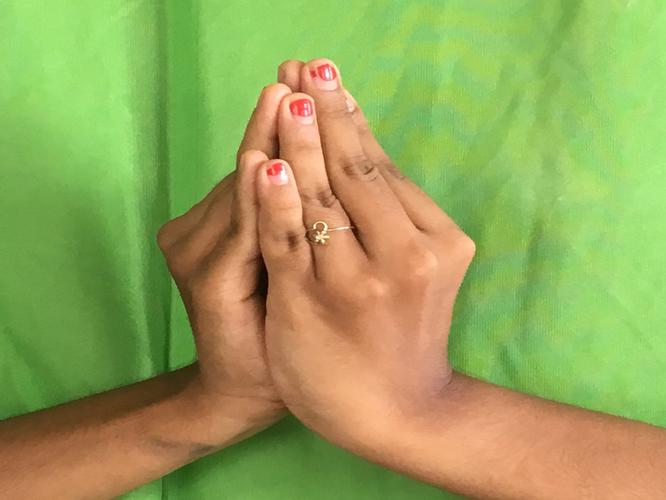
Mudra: Kapotham
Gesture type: double_hand